Aphrodisiac

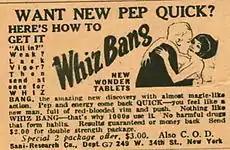
An advertisement for pills from 1926 implies an aphrodisiac effect: "full of red-blooded vim and push".

The invention of an aphrodisiac is the basis of a number of films including , "Spanish Fly", "She'll Follow You Anywhere", "Love Potion No. 9," and "A Serbian Film".